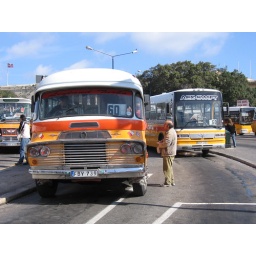
orange and yellow in Malta